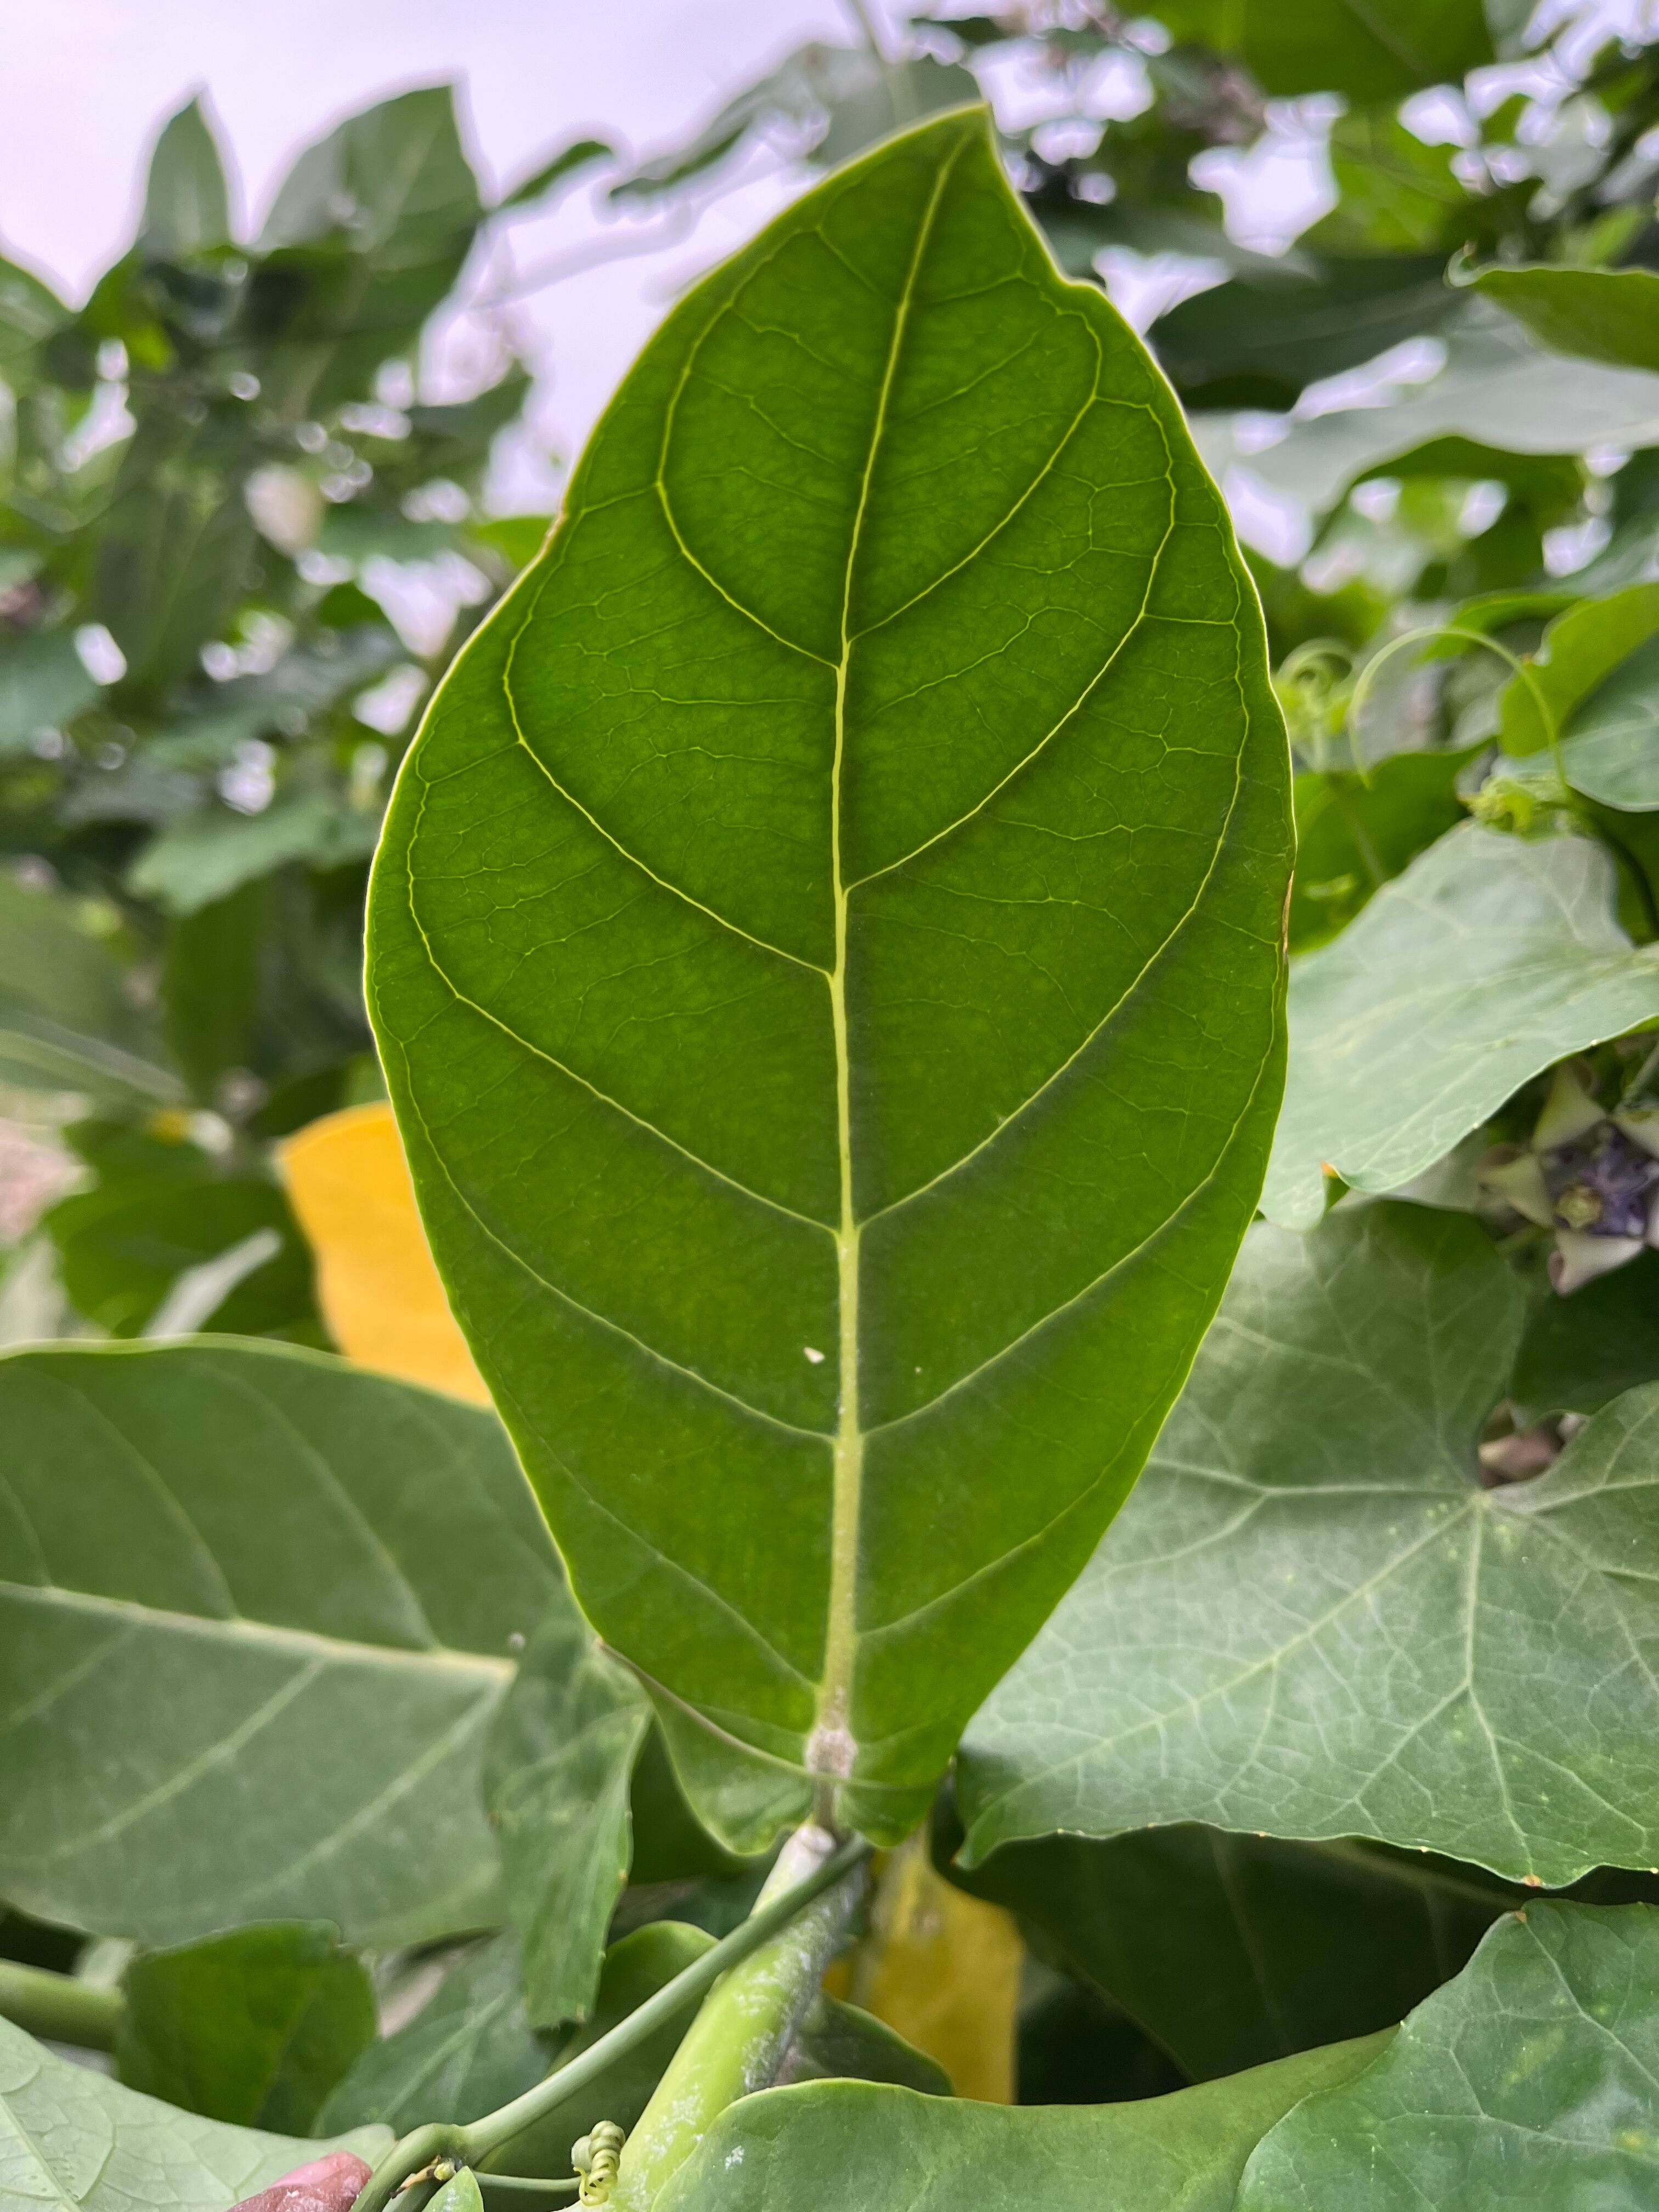
Plant species: calotropis-gigantea